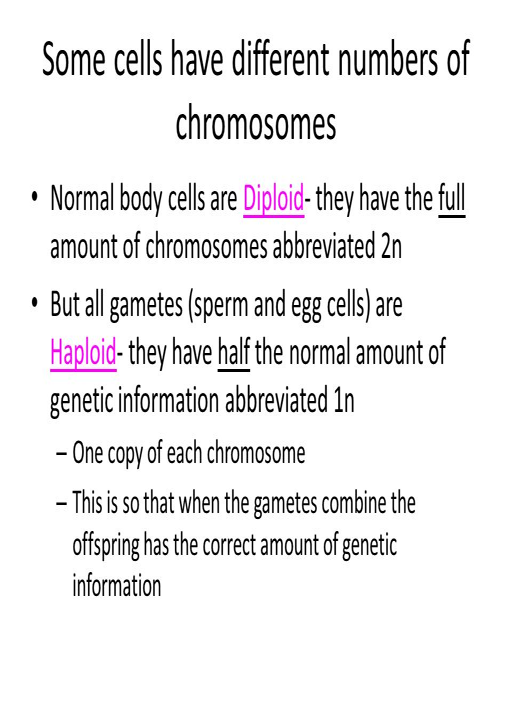
some cells have different numbers of chromosomes